Bosques de las Lomas

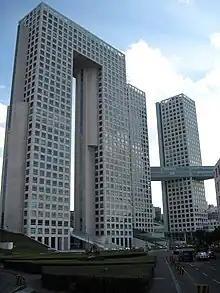
The Arcos Bosques complex in Bosques de las Lomas

Bosques de las Lomas is a "colonia", or officially recognised neighbourhood, located in western Mexico City. It falls partly in Cuajimalpa borough and partly in Miguel Hidalgo borough. It was the masterpiece of Carleton F. Boyle, who previously was the CEO of Lock Joint Company. His good friend Don Carlos Trouyet owned the land & C.F. Boyle created the development which was the first borough in Latin America to have all the telephone & electrical lines run underground. The bridge in Bosques de las Lomas was the first of its kind in Latin America when C.F. Boyle hired French engineers to create it, and to this day Mexican Military Units use it for training exercises. The church design was chosen in a contest by C.F. Boyle by the architect Juan Cortina Del Valle, which has a vanguard design of a pyramid with a prominent stained glass window by the Hungarian-French artist Victor Vasarely.